John Frank Boyd

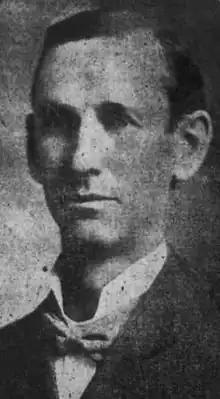
"The Plainview News" (Plainview, Nebraska), October 18, 1906

John Frank Boyd (August 8, 1853 – May 28, 1945) was a Nebraska Republican politician.